563rd Rescue Group

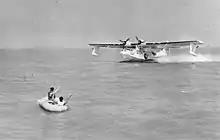
OA-10 Catalina

The unit was first activated at Gulfport Army Air Field, Mississippi in February 1944 as the 3rdEmergancy Rescue Squadron, a Consolidated OA-10 Catalina unit. As with most Army Air Forces rescue units, especially those deploying to the Pacific, the unit was organized primarily for water recovery of downed aircrews. A number of the squadron's cadre had already received training from the United States Navy with the Catalina at Naval Air Station Pensacola. The unit continued its training at Keesler Field, Mississippi in April. On 18 May the ground echelon departed for the Southwest Pacific Theater, while the air echelon continued training at Keesler. The ground echelon arrived at Oakland Army Base, California on 20 May 1944 to ship out for Australia on the , arriving at Archerfield Airport near Brisbane, Australia on 17 June. It moved to Oro Bay Airfield, New Guinea three days later, and moved forward to Mokmer Airfield on Biak in the Netherlands East Indies on 2 September 1944.